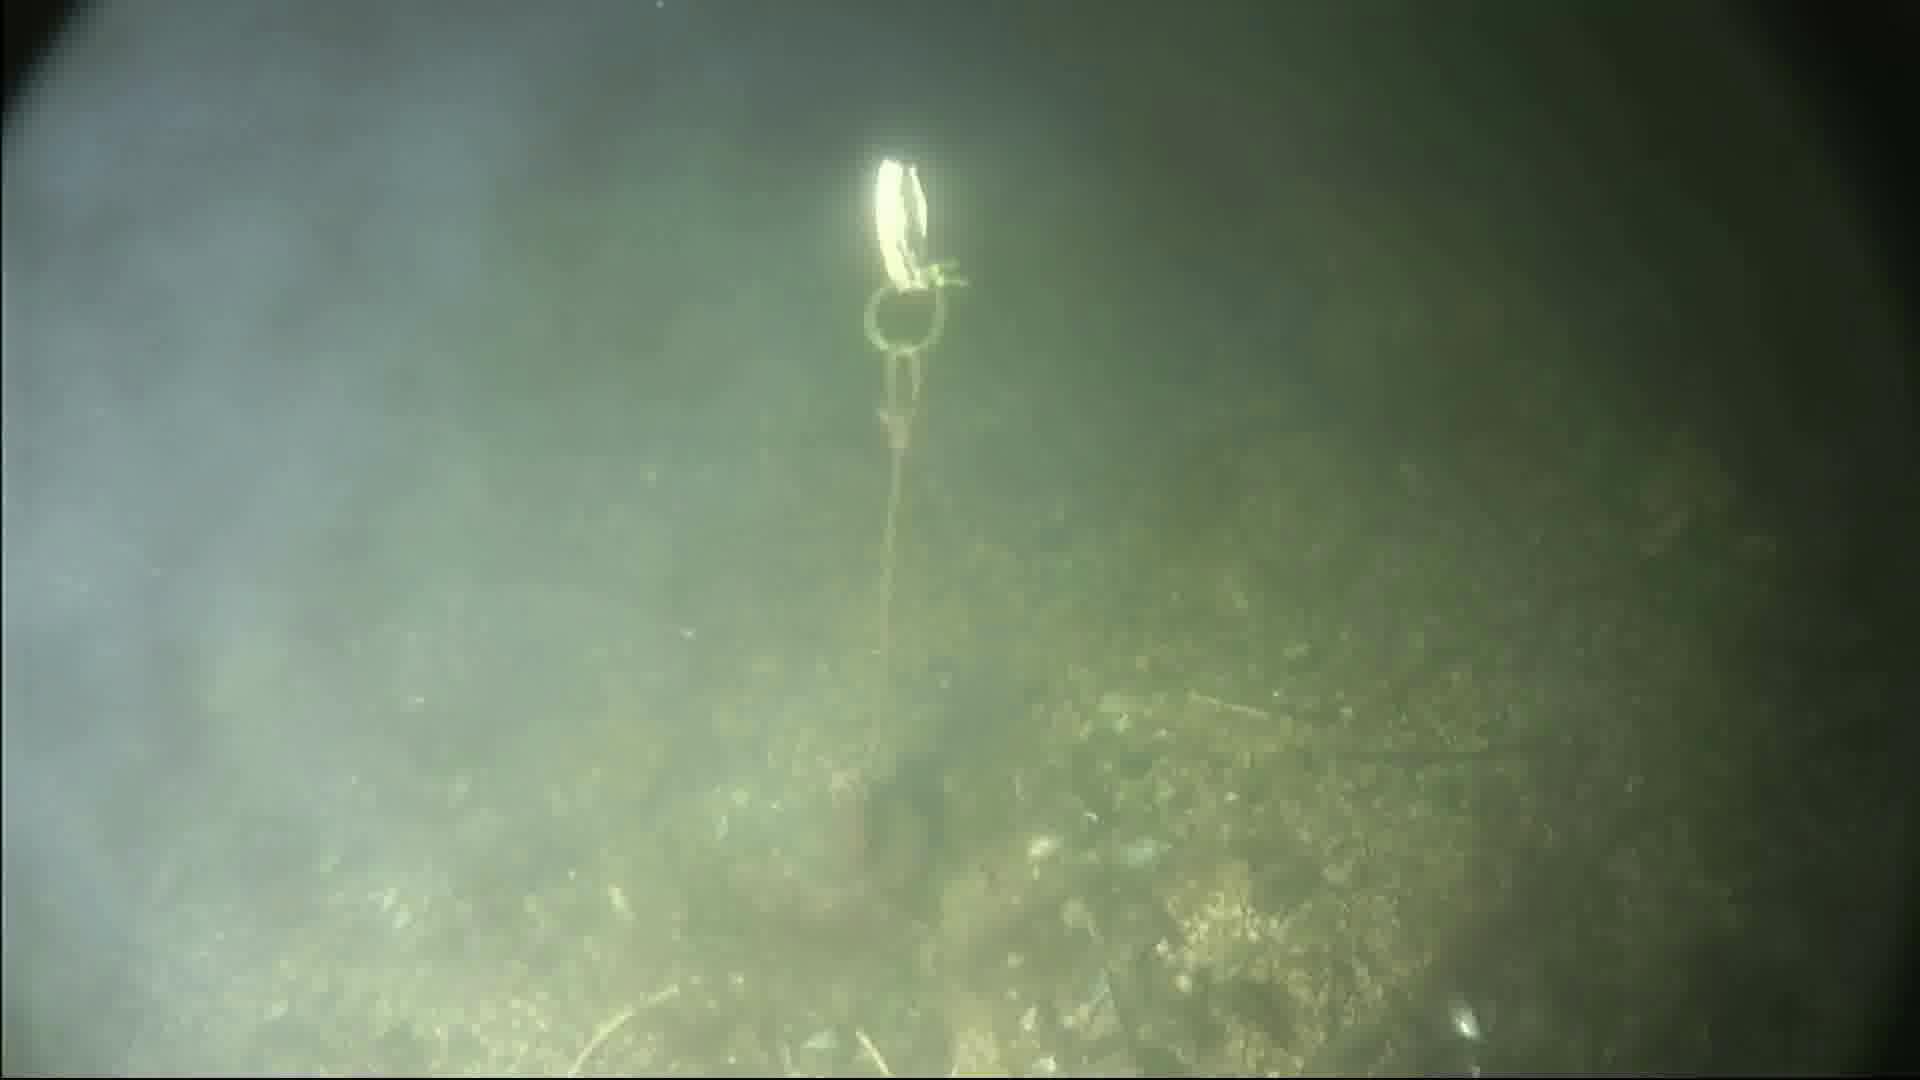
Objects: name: crab